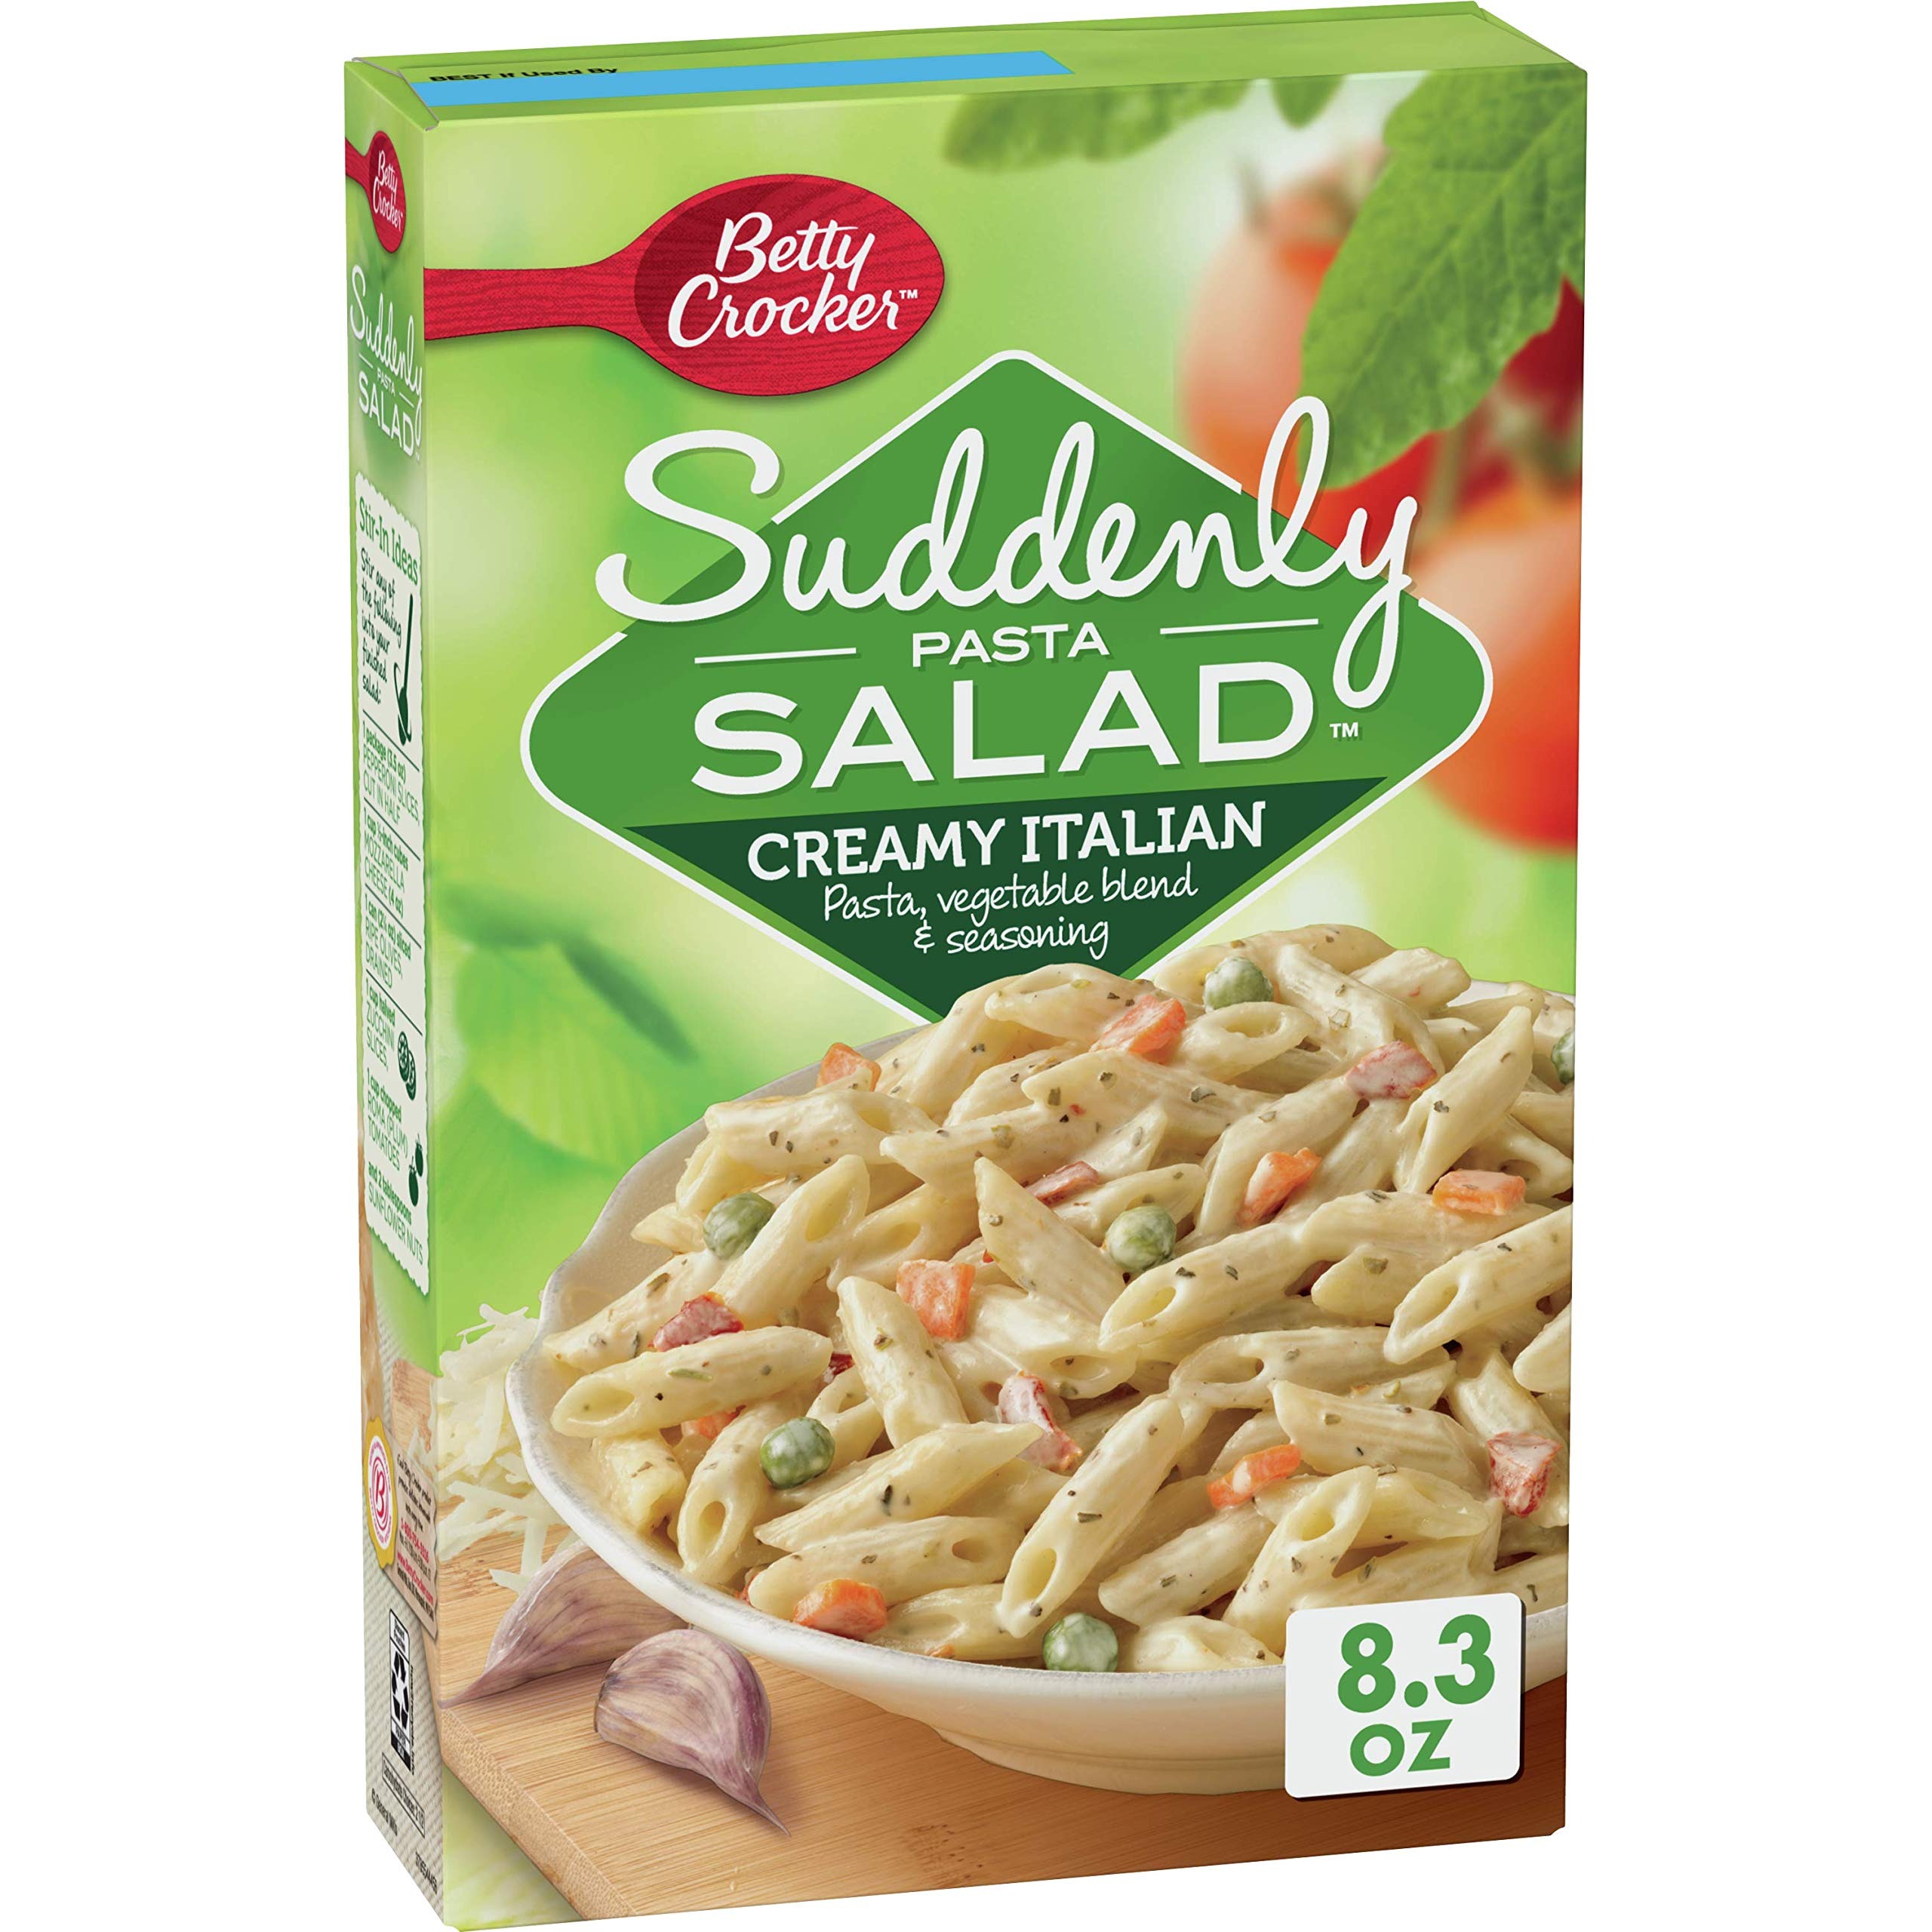
Item Name: Betty Crocker Suddenly Creamy Italian Pasta Salad Mix, 8.3 oz (Pack of 6)
Bullet Point 1: Ready in Minutes
Bullet Point 2: Makes 4 servings
Bullet Point 3: Partner with Box Tops for Education
Value: 49.8
Unit: ounce

Price: 8.6